Do What U Want

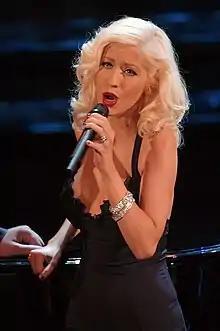
Gaga's vocals in "Do What U Want" were compared to those of Christina Aguilera, who was later featured on a remix of the song.

Upon release, "Do What U Want" received generally positive response from reviewers. Lars Brandle of "Billboard", "Slant Magazine" contributor Alexa Camp, and Kevin Fallon from "The Daily Beast" compared Gaga's vocals to those of Aguilera. Camp describes the track as "a measured electro banger that smartly doubles as a love song." Brandle complimented the song as "radio-friendly" and concluded that "Gaga is in good form." Lipshutz, also from "Billboard", the same publication wrote that the song and its lyrics were a "thrilling listen, intoxicatingly defiant". Fallon was highly enthusiastic toward the song, calling it "pure pop heaven" and giving his praise to its "chorus that will make it a radio hit... and driving, danceable beat throughout." Carl Williot of "Idolator" website summarized the song as "a pretty flawless piece of R&B." Dharmic X from "Complex" praised "Do What U Want" as "catchy". Latifah Muhammad from Black Entertainment Television felt that "Between the two, Kelly seems the furthest of his sonic comfort zone but nestles into a groove over the dance beat" and described the track as "musical genius".